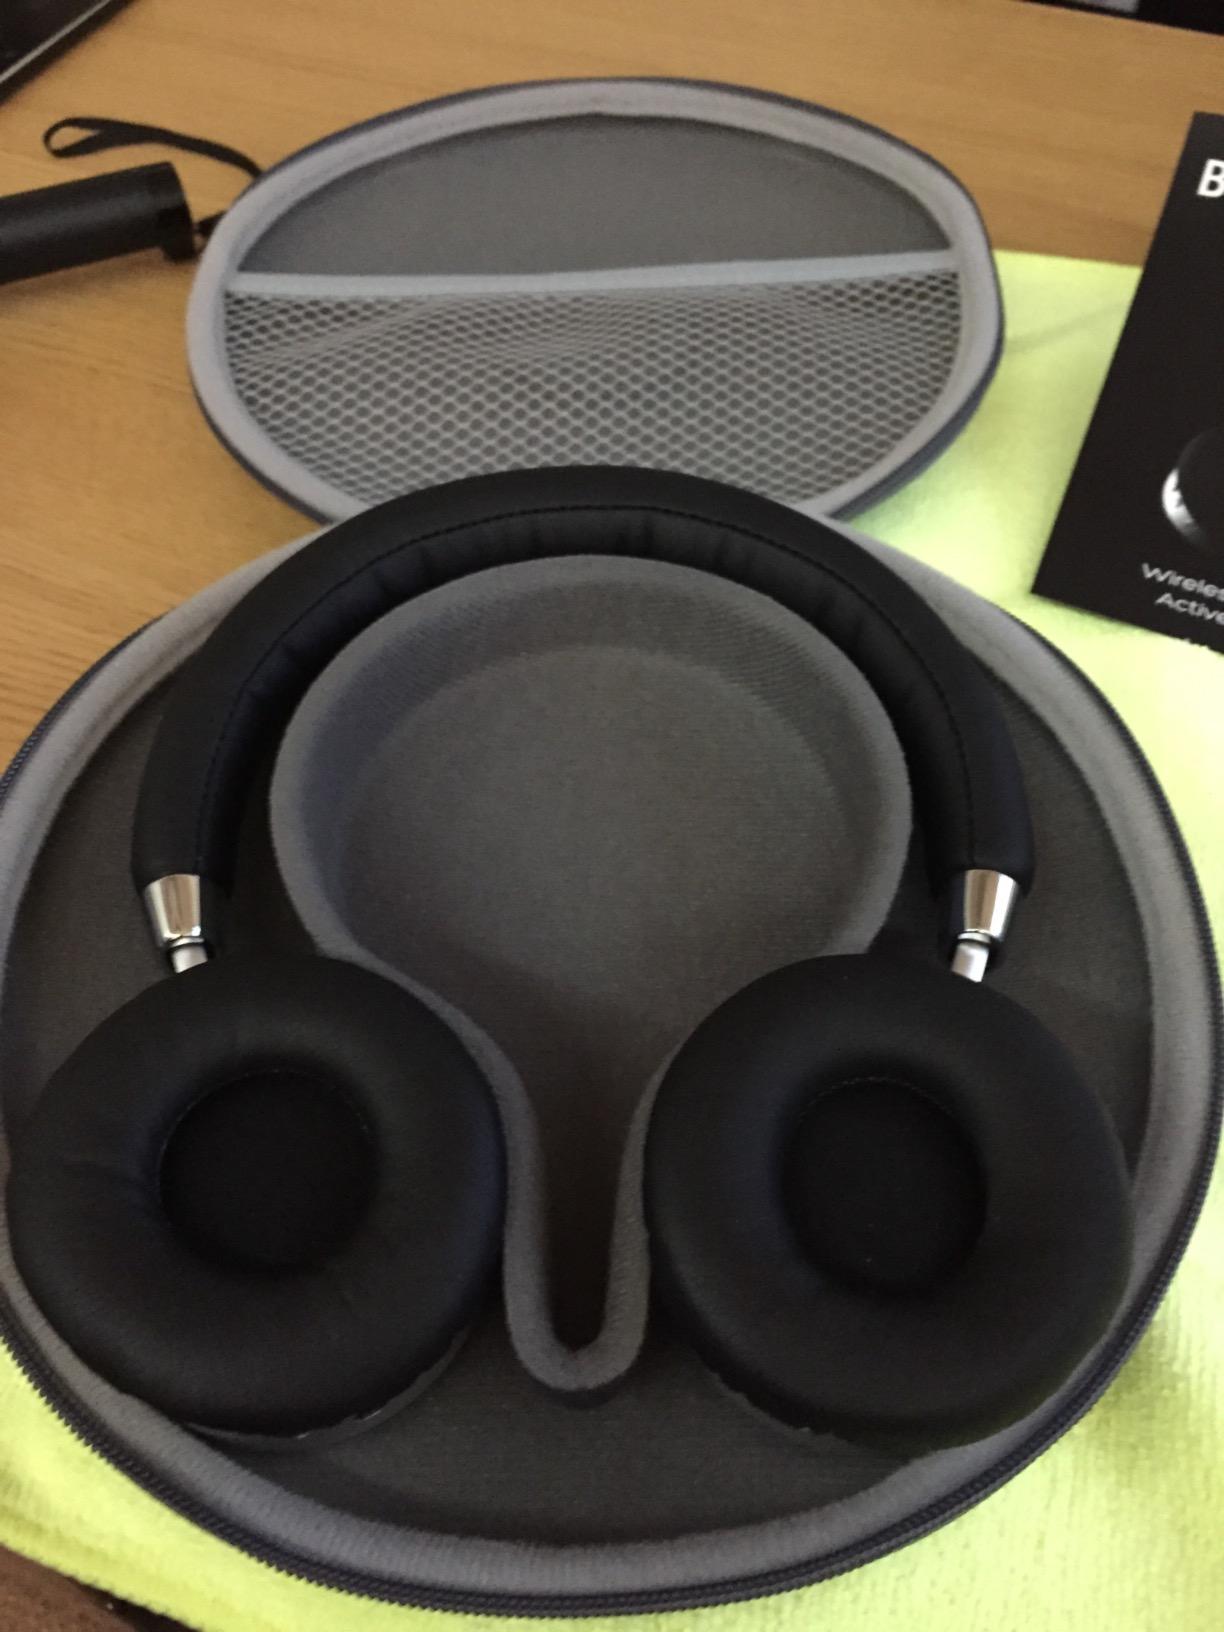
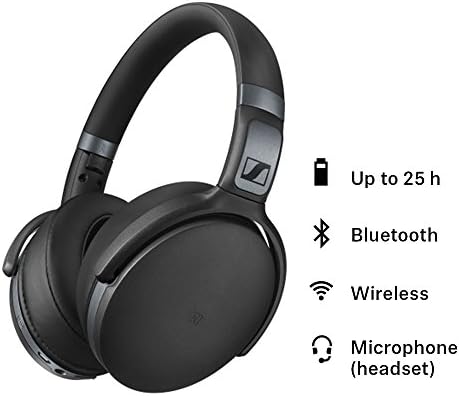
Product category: headphones
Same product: no